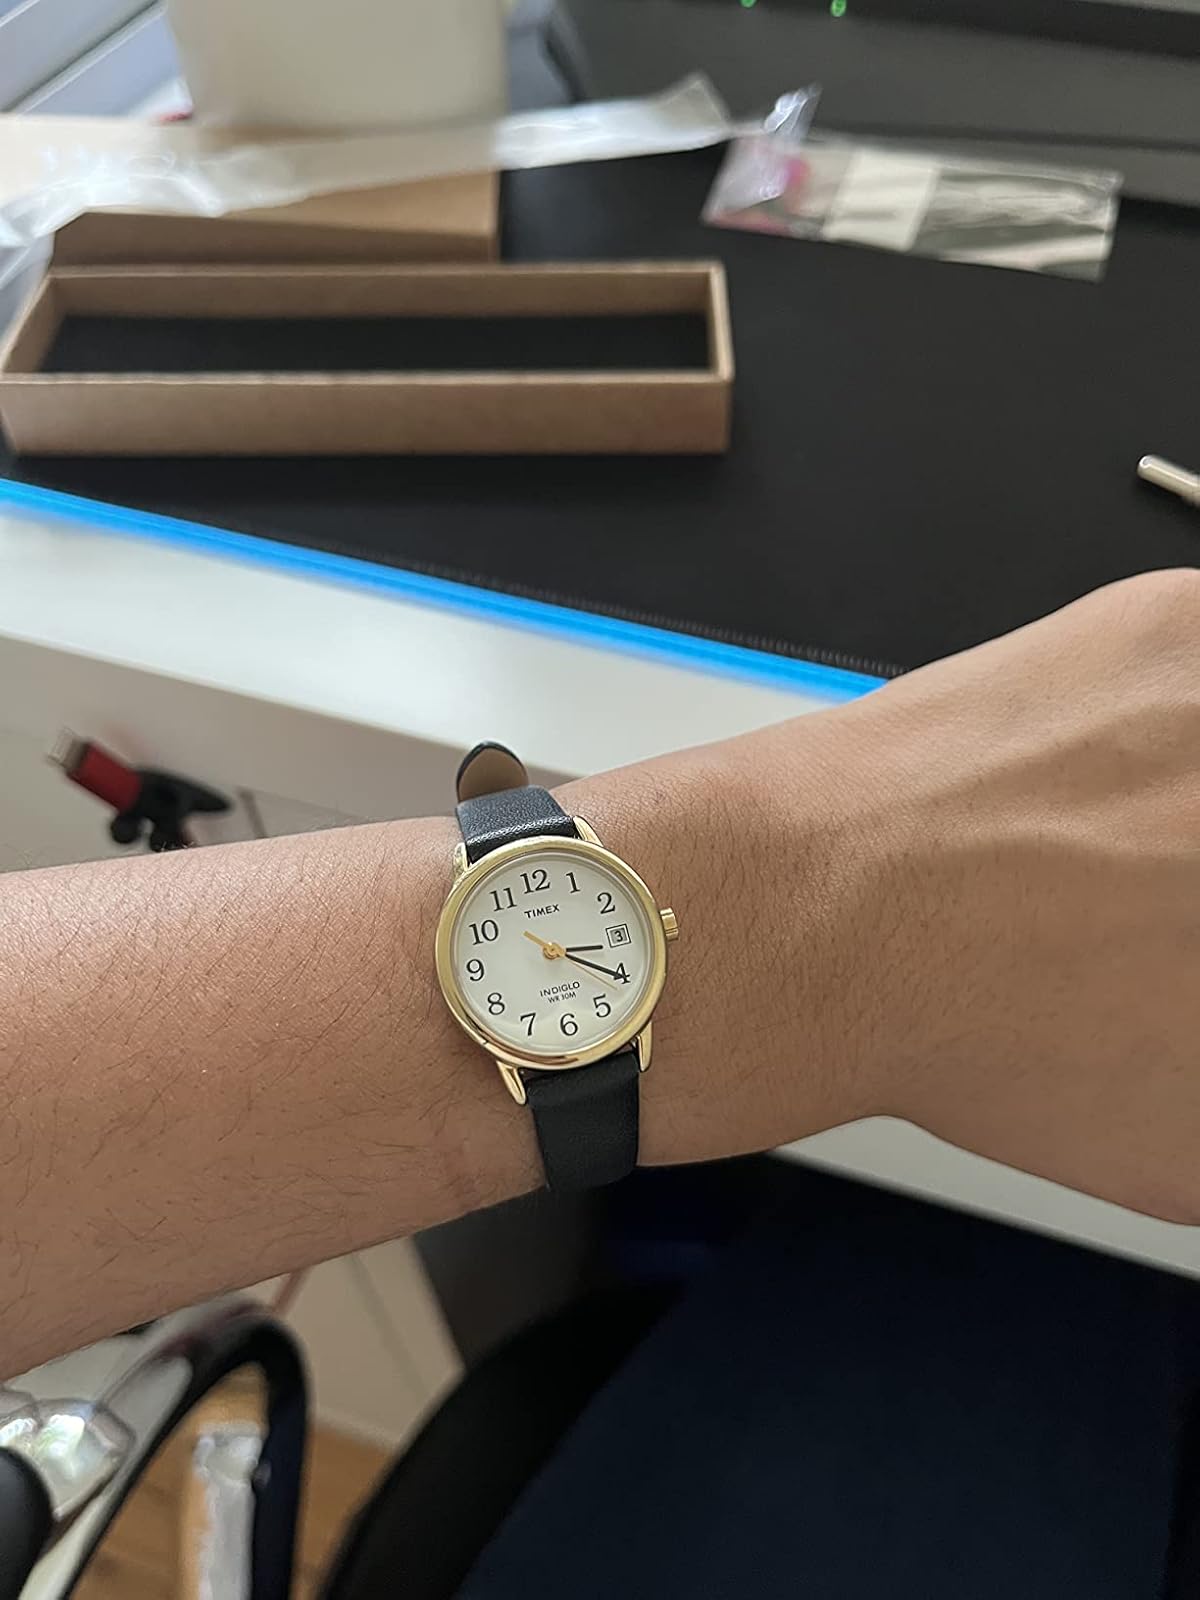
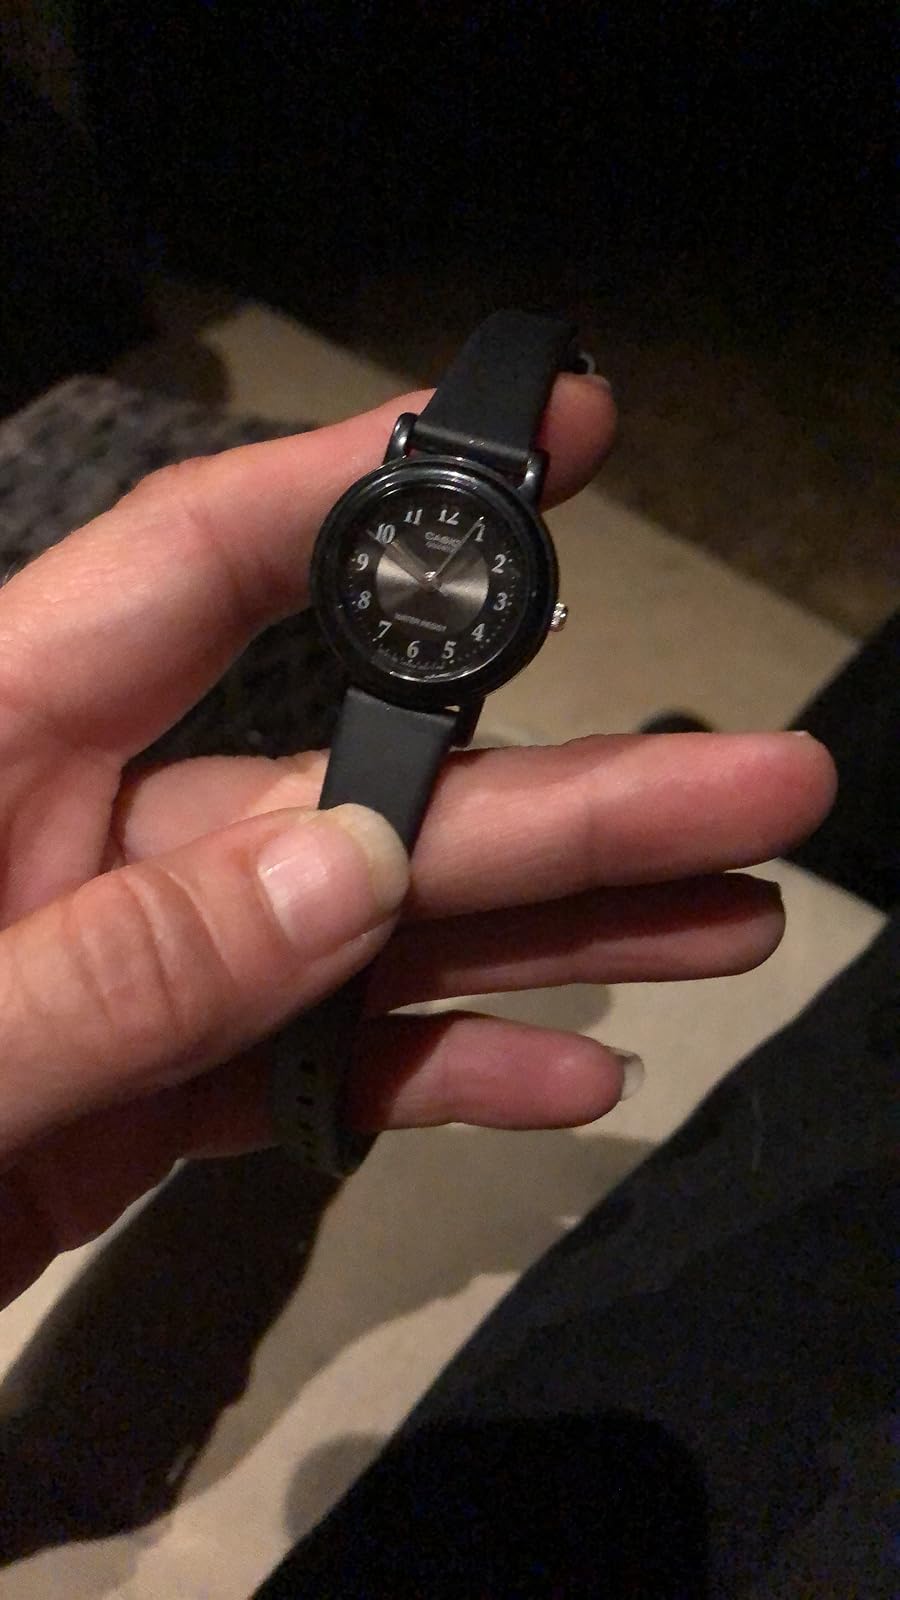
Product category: accessories_watch
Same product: no